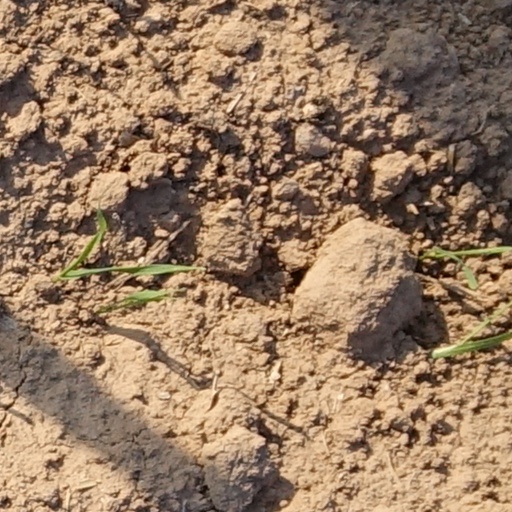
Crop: wheat